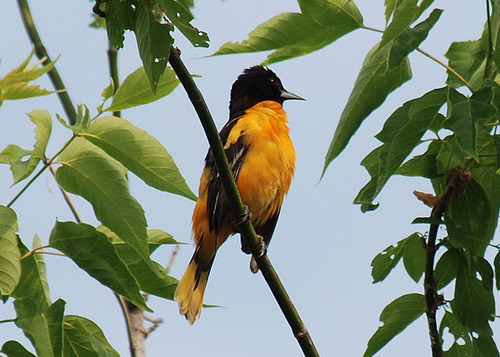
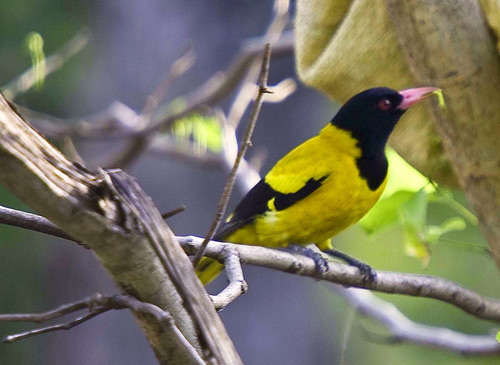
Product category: misc
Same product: yes